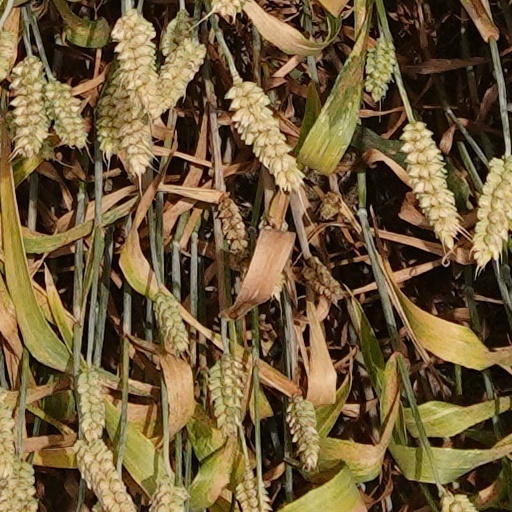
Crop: wheat